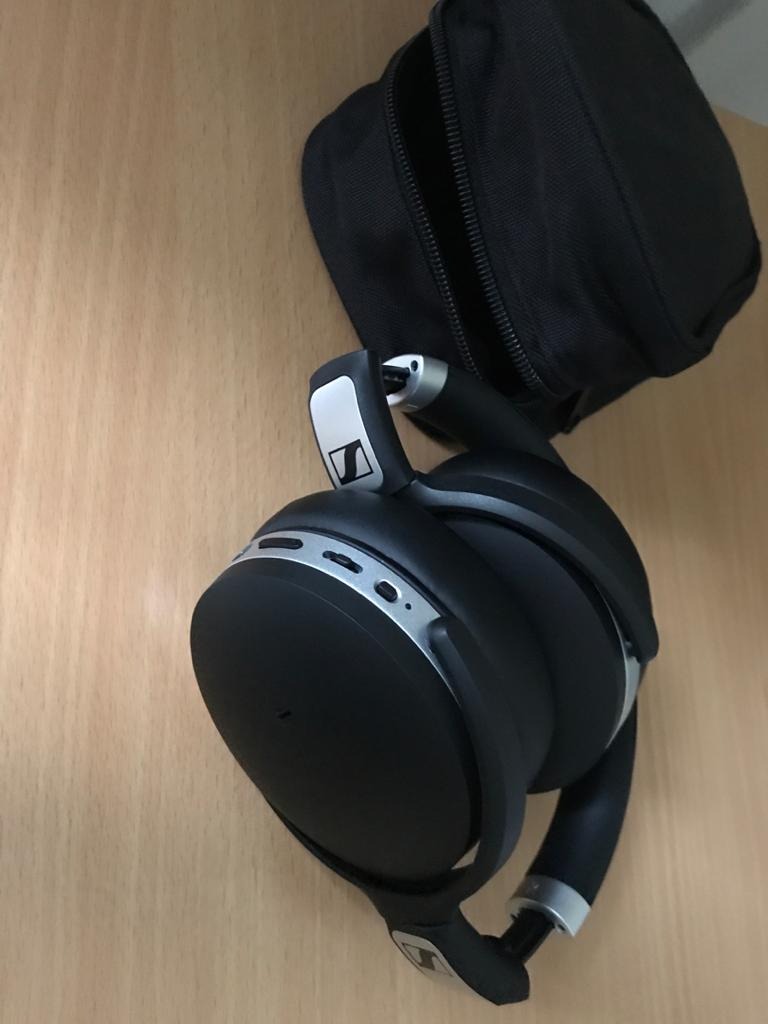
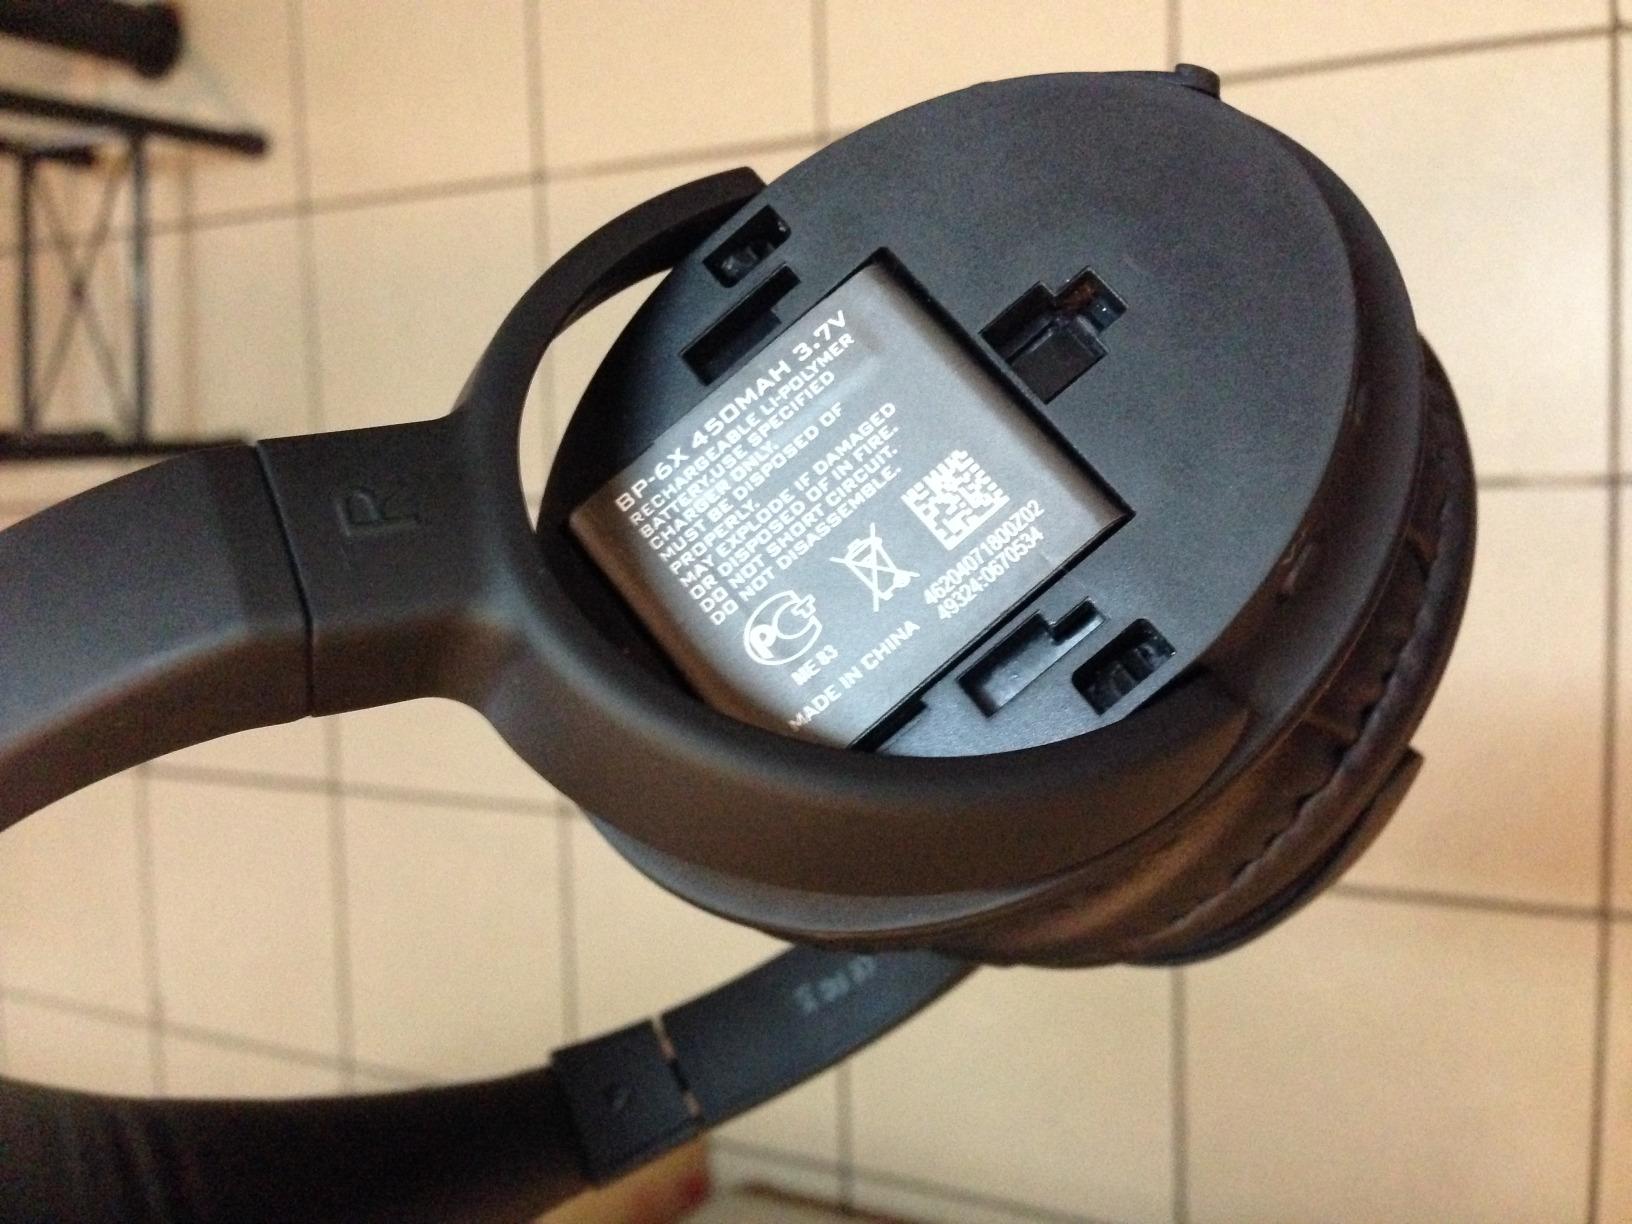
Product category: headphones
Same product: no